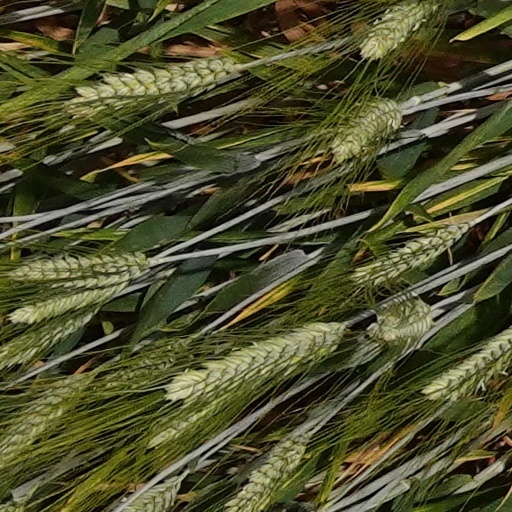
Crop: wheat